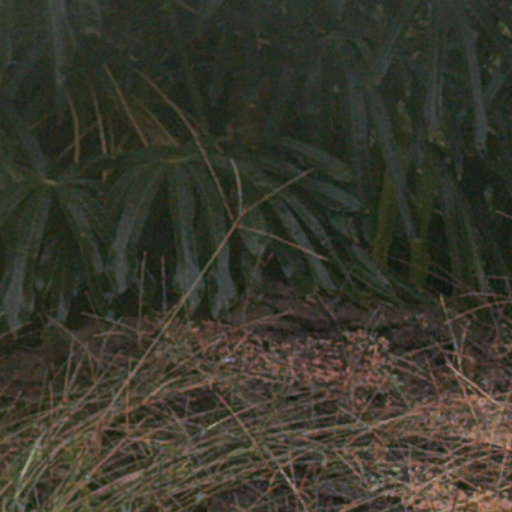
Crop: cassava